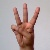
The image shows a hand gesture representing the letter 'W' in Indian Sign Language.